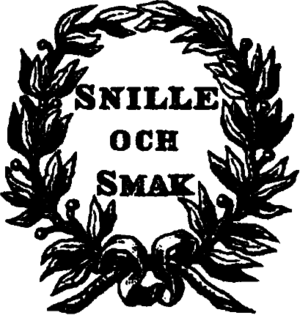
L'Académie Suédoise est une des académies royales de Suède. Fondée en 1786 par le roi Gustave III afin de promouvoir la grandeur culturelle du royaume suédois, elle décerne notamment les prix Nobel de littérature.